Chala Bagundi

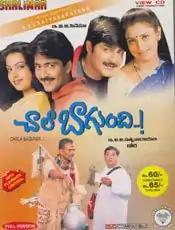

Chala Bagundi is a 2000 Indian Telugu-language film directed and produced by E. V. V. Satyanarayana. The film stars Srikanth, Vadde Naveen, Malavika and Asha Saini. The film was a hit at the box office and was remade in Kannada as "Bahala Chennagide" with Shivrajkumar. The film won two Nandi Awards.